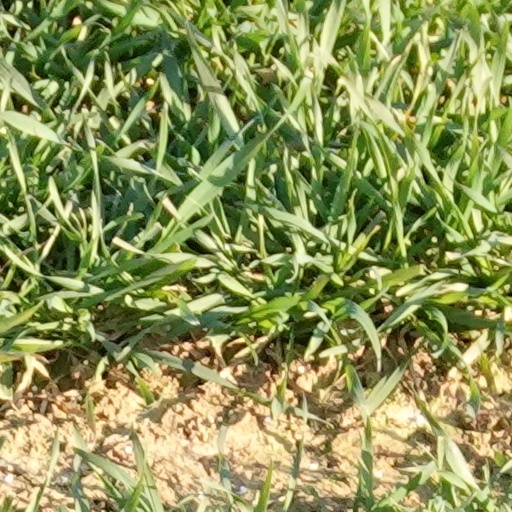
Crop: wheat